Jawad Sharif

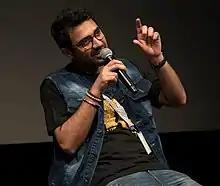
Jawad Sharif at Dubai Film Festival, 2020

Jawad Sharif is a Pakistani filmmaker, producer, and activist, who directed the documentary film "Indus Blues" (2018). The film won the Grand Jury Prize at the Guam International Film Festival in the United States. At the 11th Jaipur International Film Festival, it was declared the Best Documentary Feature and also bagged the award for Best Cinematography. He is also the producer, cinematographer, and editor of the award-winning documentary film "K2 & the Invisible Footmen" (2015). The film has won over 37 awards in several categories.